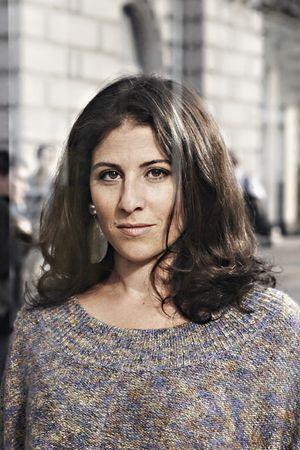
Dilsa Demirbag-Sten, née le 10 octobre 1969, est une journaliste et essayiste suédoise d'origine kurde. Elle est particulièrement engagée sur les questions relatives aux droits des femmes, aux crimes d'honneur, à l'intégration des étrangers et à l'Islam. Elle collabore régulièrement aux quotidiens suédois Dagens Nyheter, Expressen et Östgöta Correspondenten.